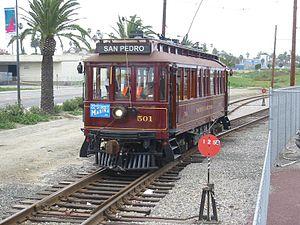
Lomita est une municipalité du comté de Los Angeles, dans l'État de Californie, aux États-Unis. Sa population s’élevait à 20 256 habitants lors du recensement de 2010 et elle est estimée à 20 707 habitants en 2017.